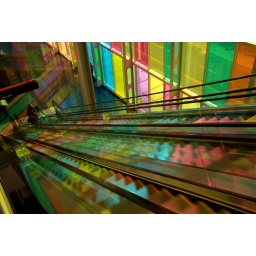
Sunlight streaming through the glass panels in Montreal's Palais des Congres projects colorful patterns onto the escalators.